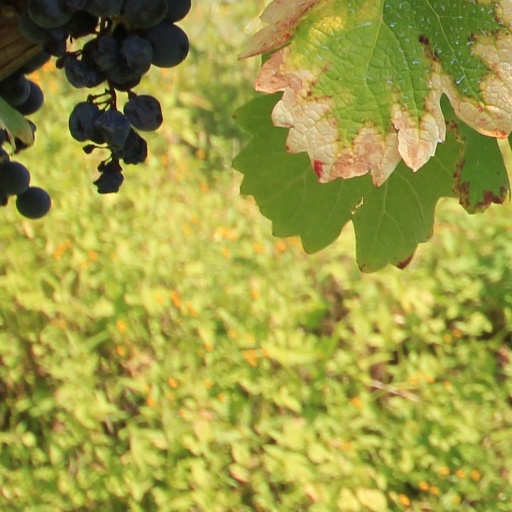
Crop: grape